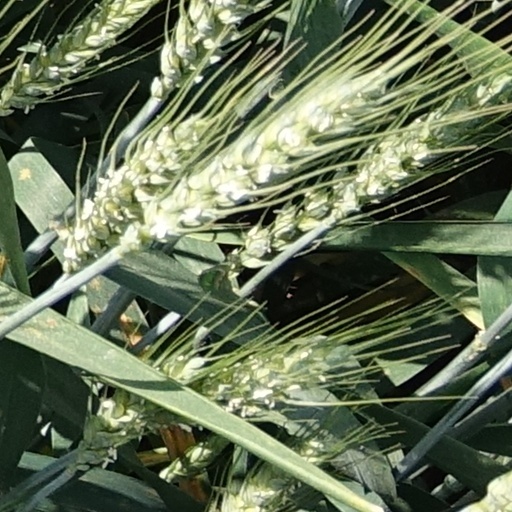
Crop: wheat